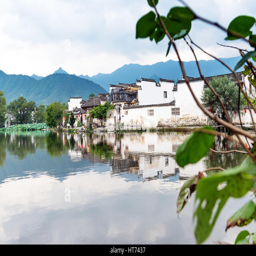
the pond behind the village